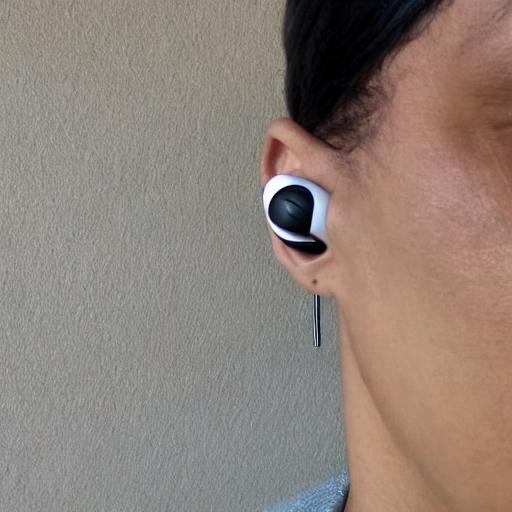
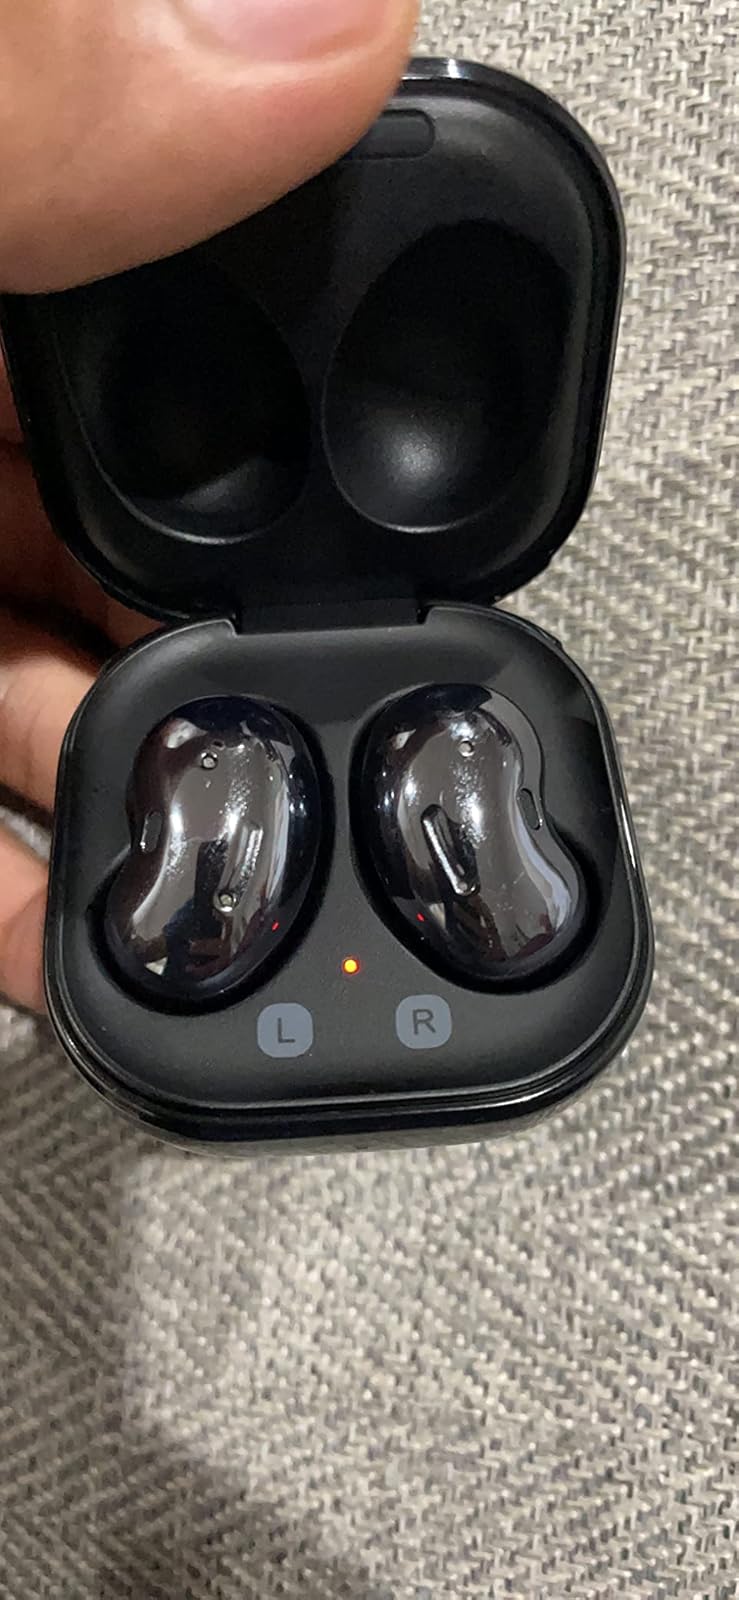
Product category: earbuds
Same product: no